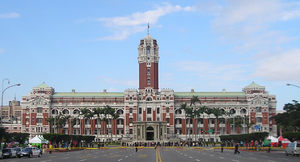
Les attractions touristiques populaires de Taïwan sont les suivantes :